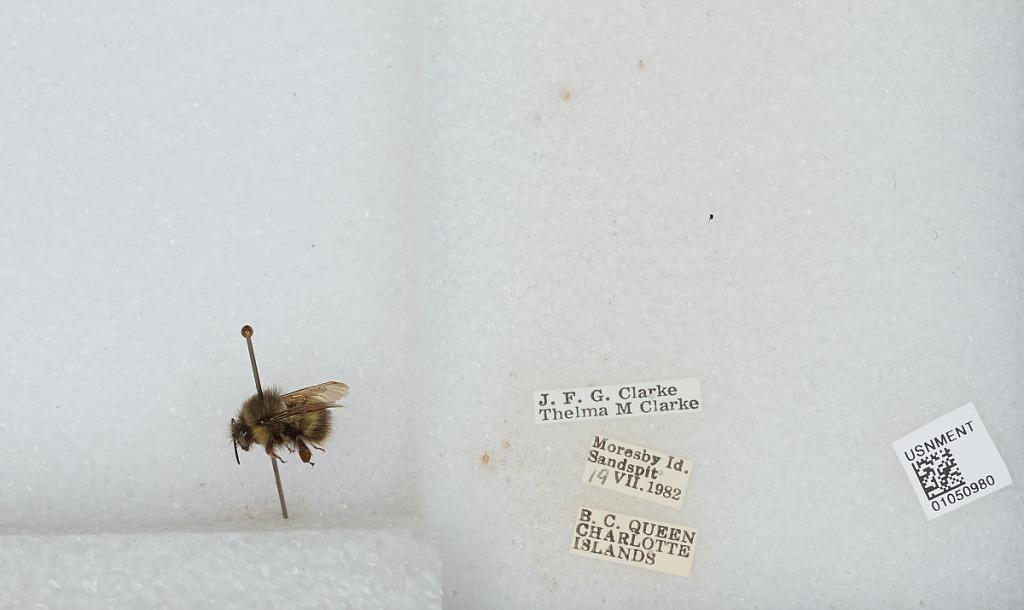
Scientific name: Bombus sp.
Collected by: J. Clarke & T. Clarke
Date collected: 1982-7-19
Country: Canada
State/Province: British Columbia
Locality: Moresby Island, Sandspit, Queen Charlotte Islands
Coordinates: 48.6994, -123.299